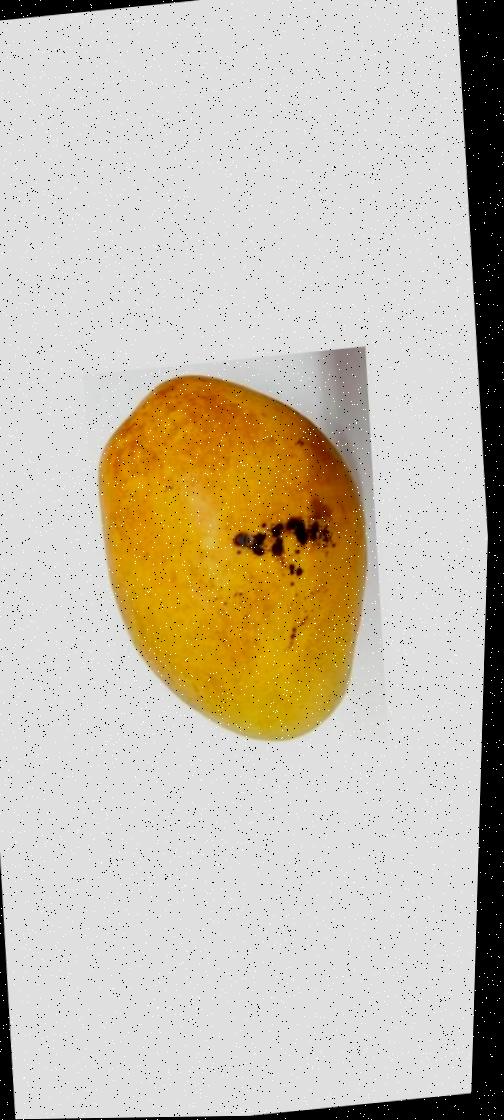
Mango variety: Bari-11